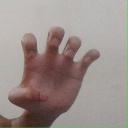
अक्षर: झ